Herbert O'Conor

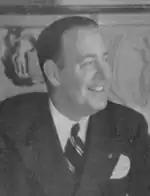
O'Conor as governor.

O'Conor was elected as Governor of Maryland in 1938, defeating incumbent Republican governor Harry W. Nice. In doing so, he became the first Roman Catholic of Irish descent to serve in that position. As governor, O'Conor created the Maryland Council of Defense during the Second World War.